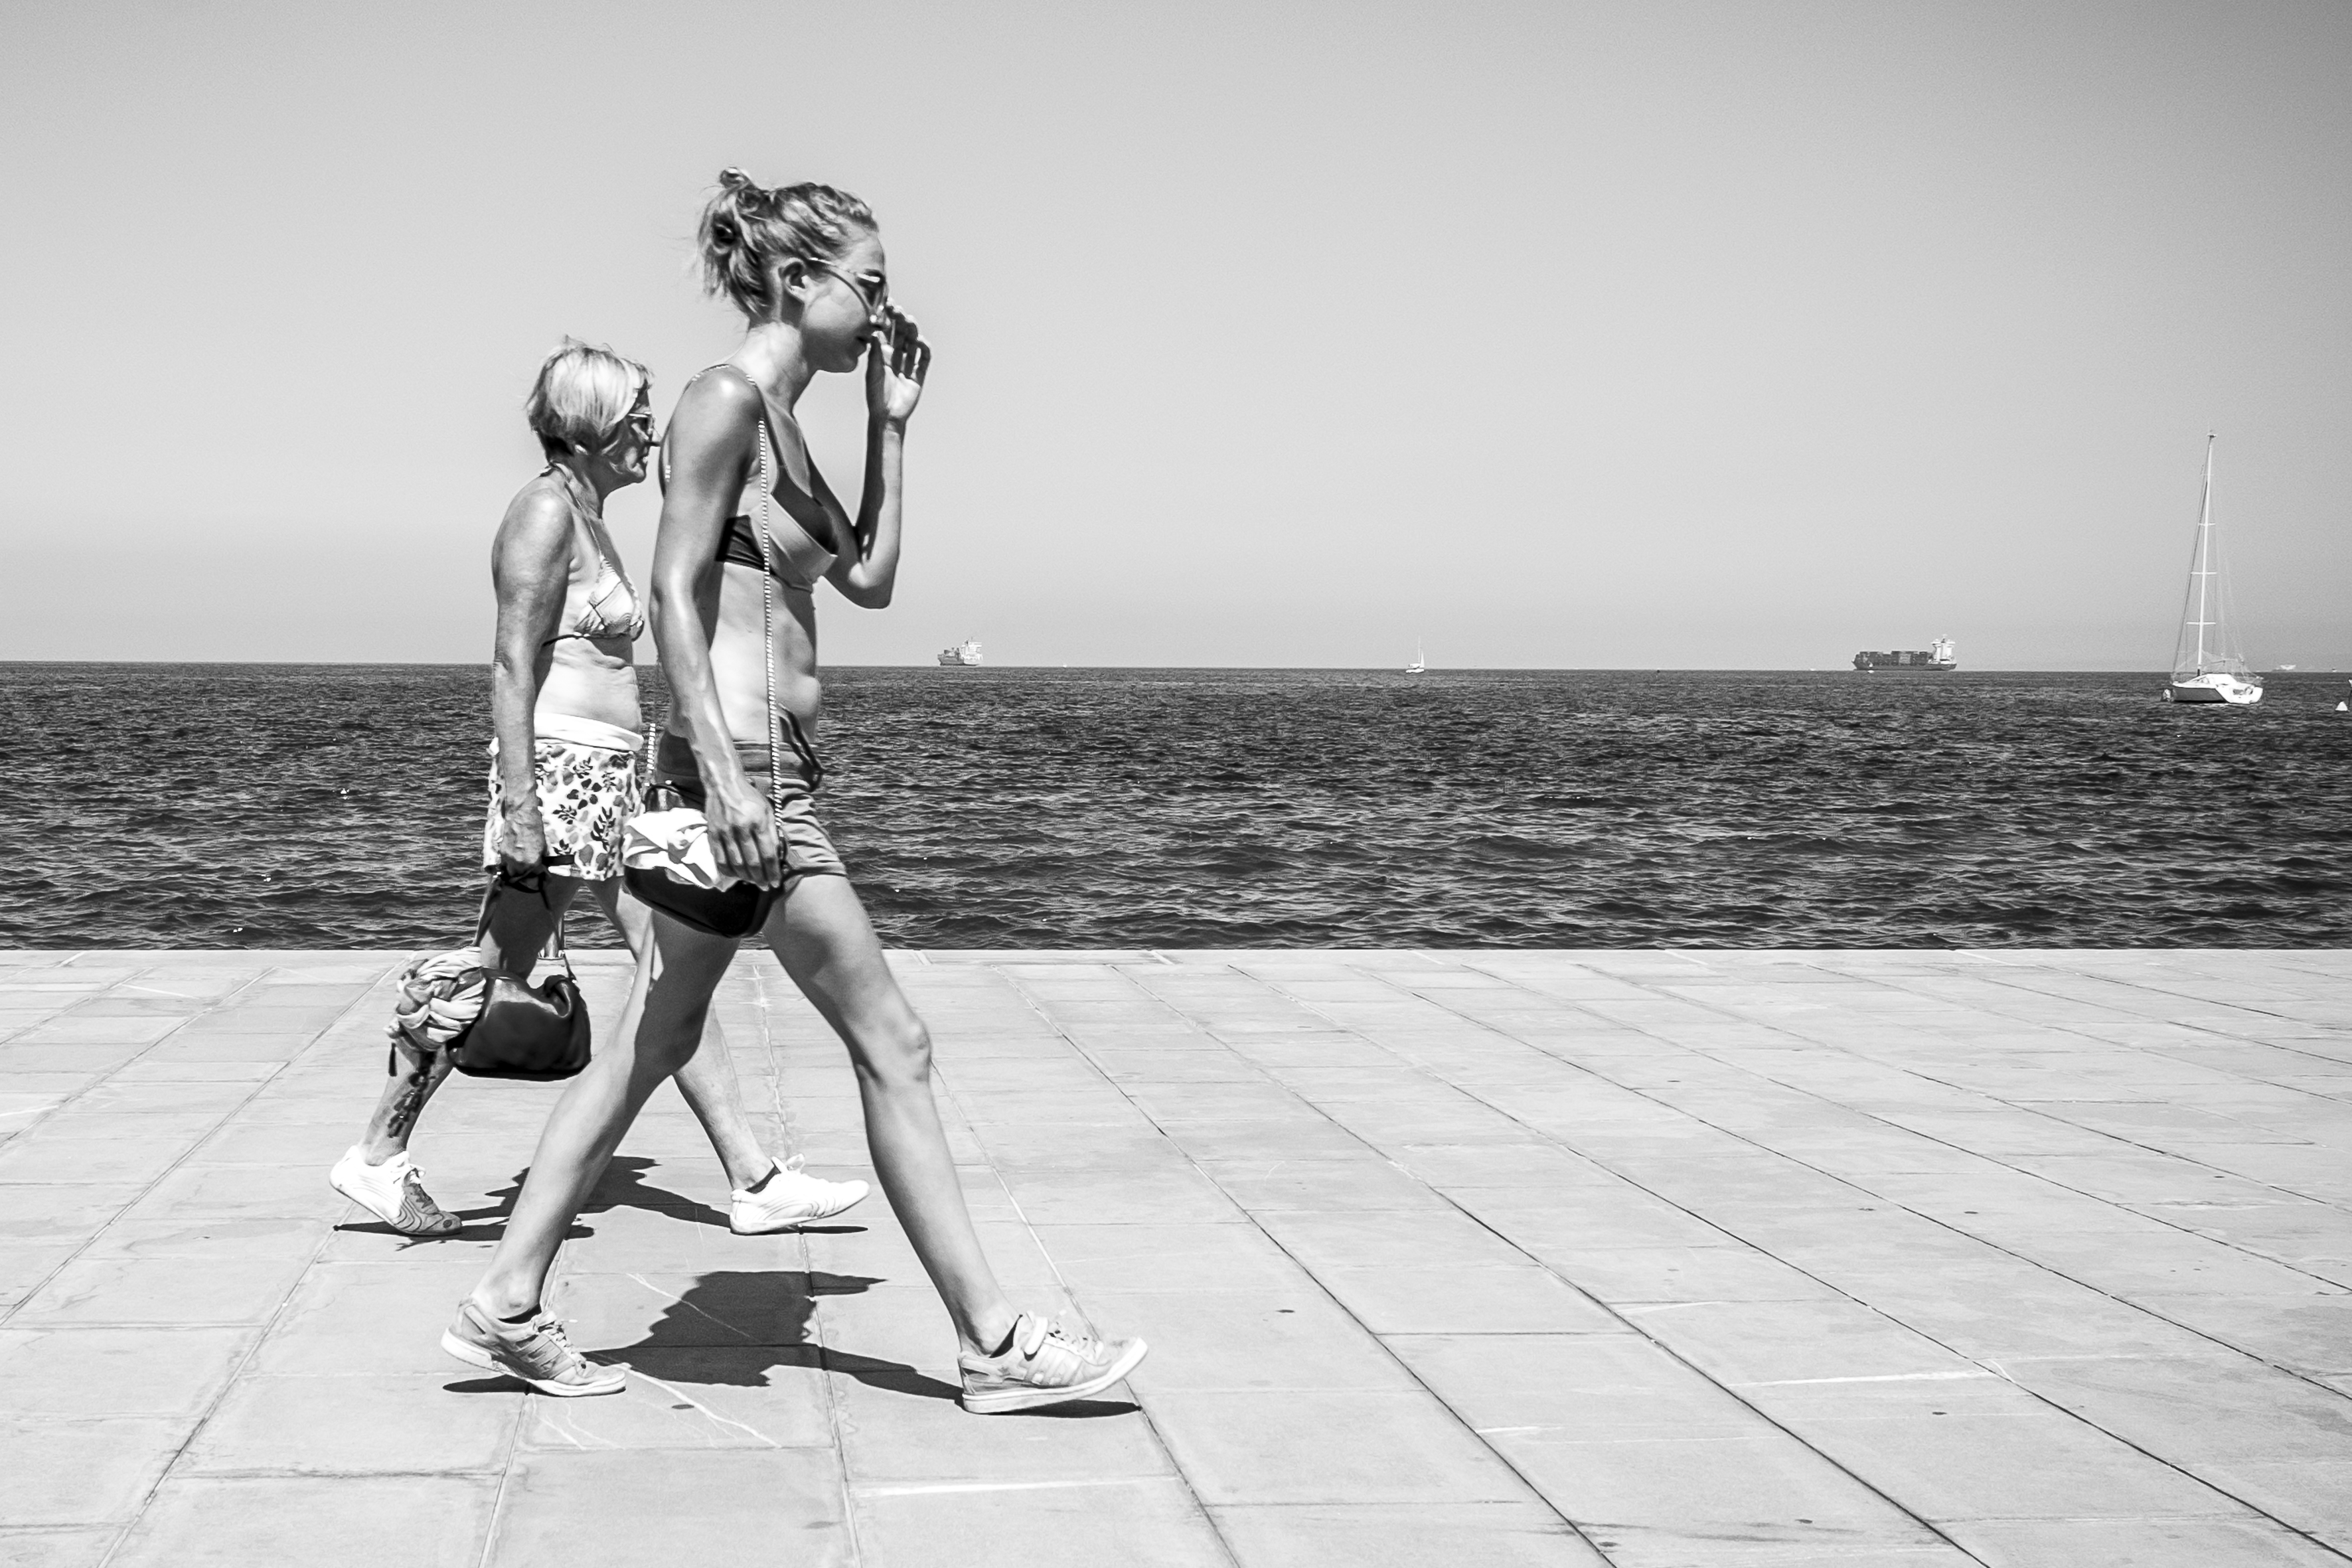
sea, black and white, white, street, photography, urban, travel, fujifilm, model, spring, fashion, black, monochrome, bw, blackandwhite, blackwhite, dress, koper, footwear, ngc, photograph, beauty, image, fuji, slovenia, fujixt1, fujix, noireblanc, sloveniakoper, photo shoot, monochrome photography, human positions